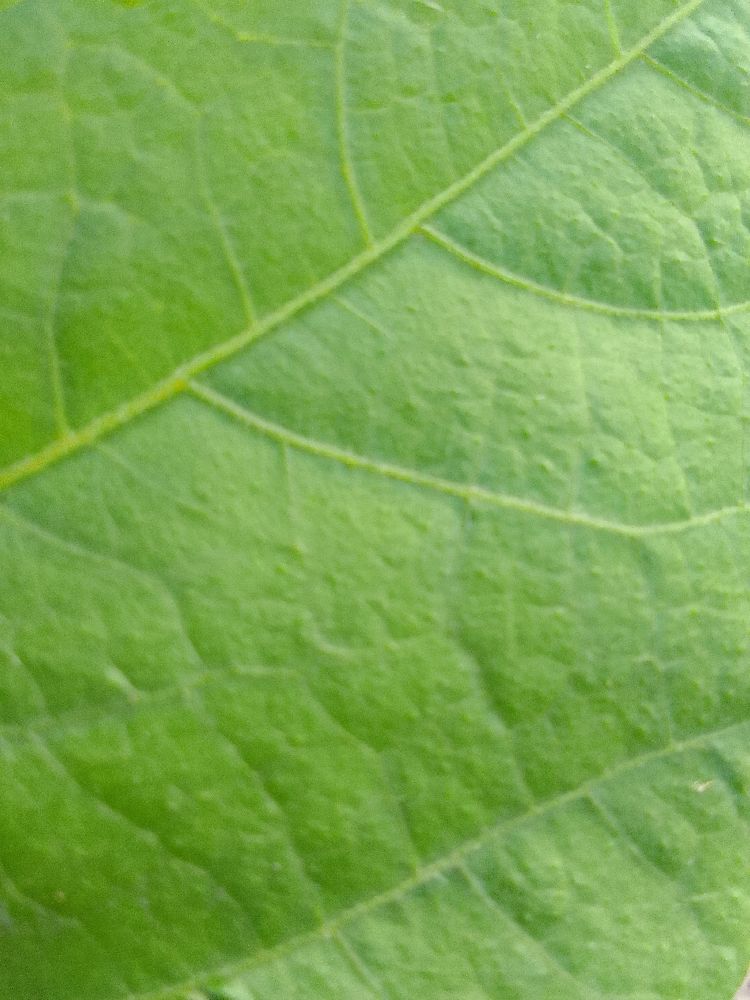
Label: healthy